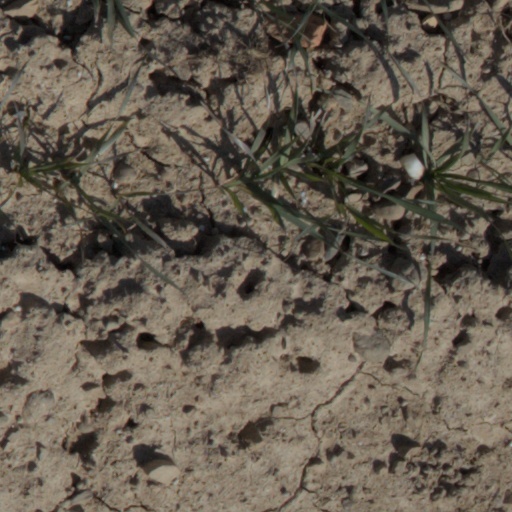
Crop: wheat